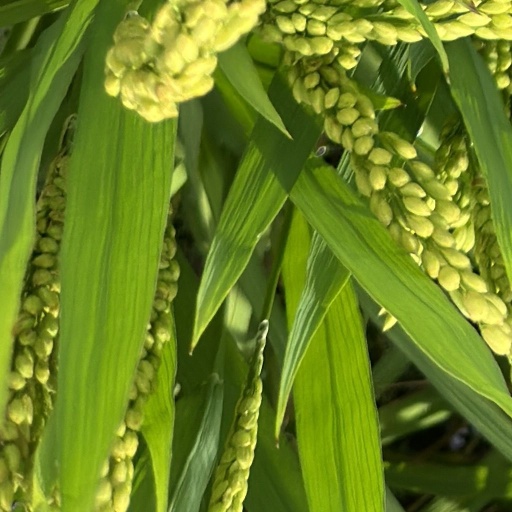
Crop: rice